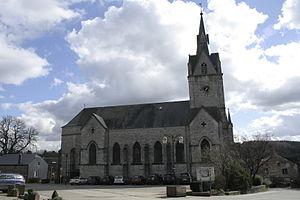
Redu (Belgique), l’église Saint-Hubert (1850-1851).
Redu est un village de l'Ardenne belge, entre Lesse et Our, qui fait partie de la commune de Libin située en Région wallonne dans la province de Luxembourg. Lors de la réorganisation des communes de Belgique, en 1977, il forma avec Anloy, Libin, Ochamps, Smuid, Transinne et Villance la nouvelle commune de Libin. Redu est souvent surnommé Village du livre et de l'espace.